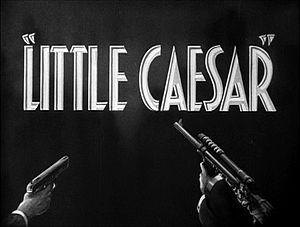
Le Petit César est un film américain réalisé par Mervyn LeRoy, sorti en 1931.